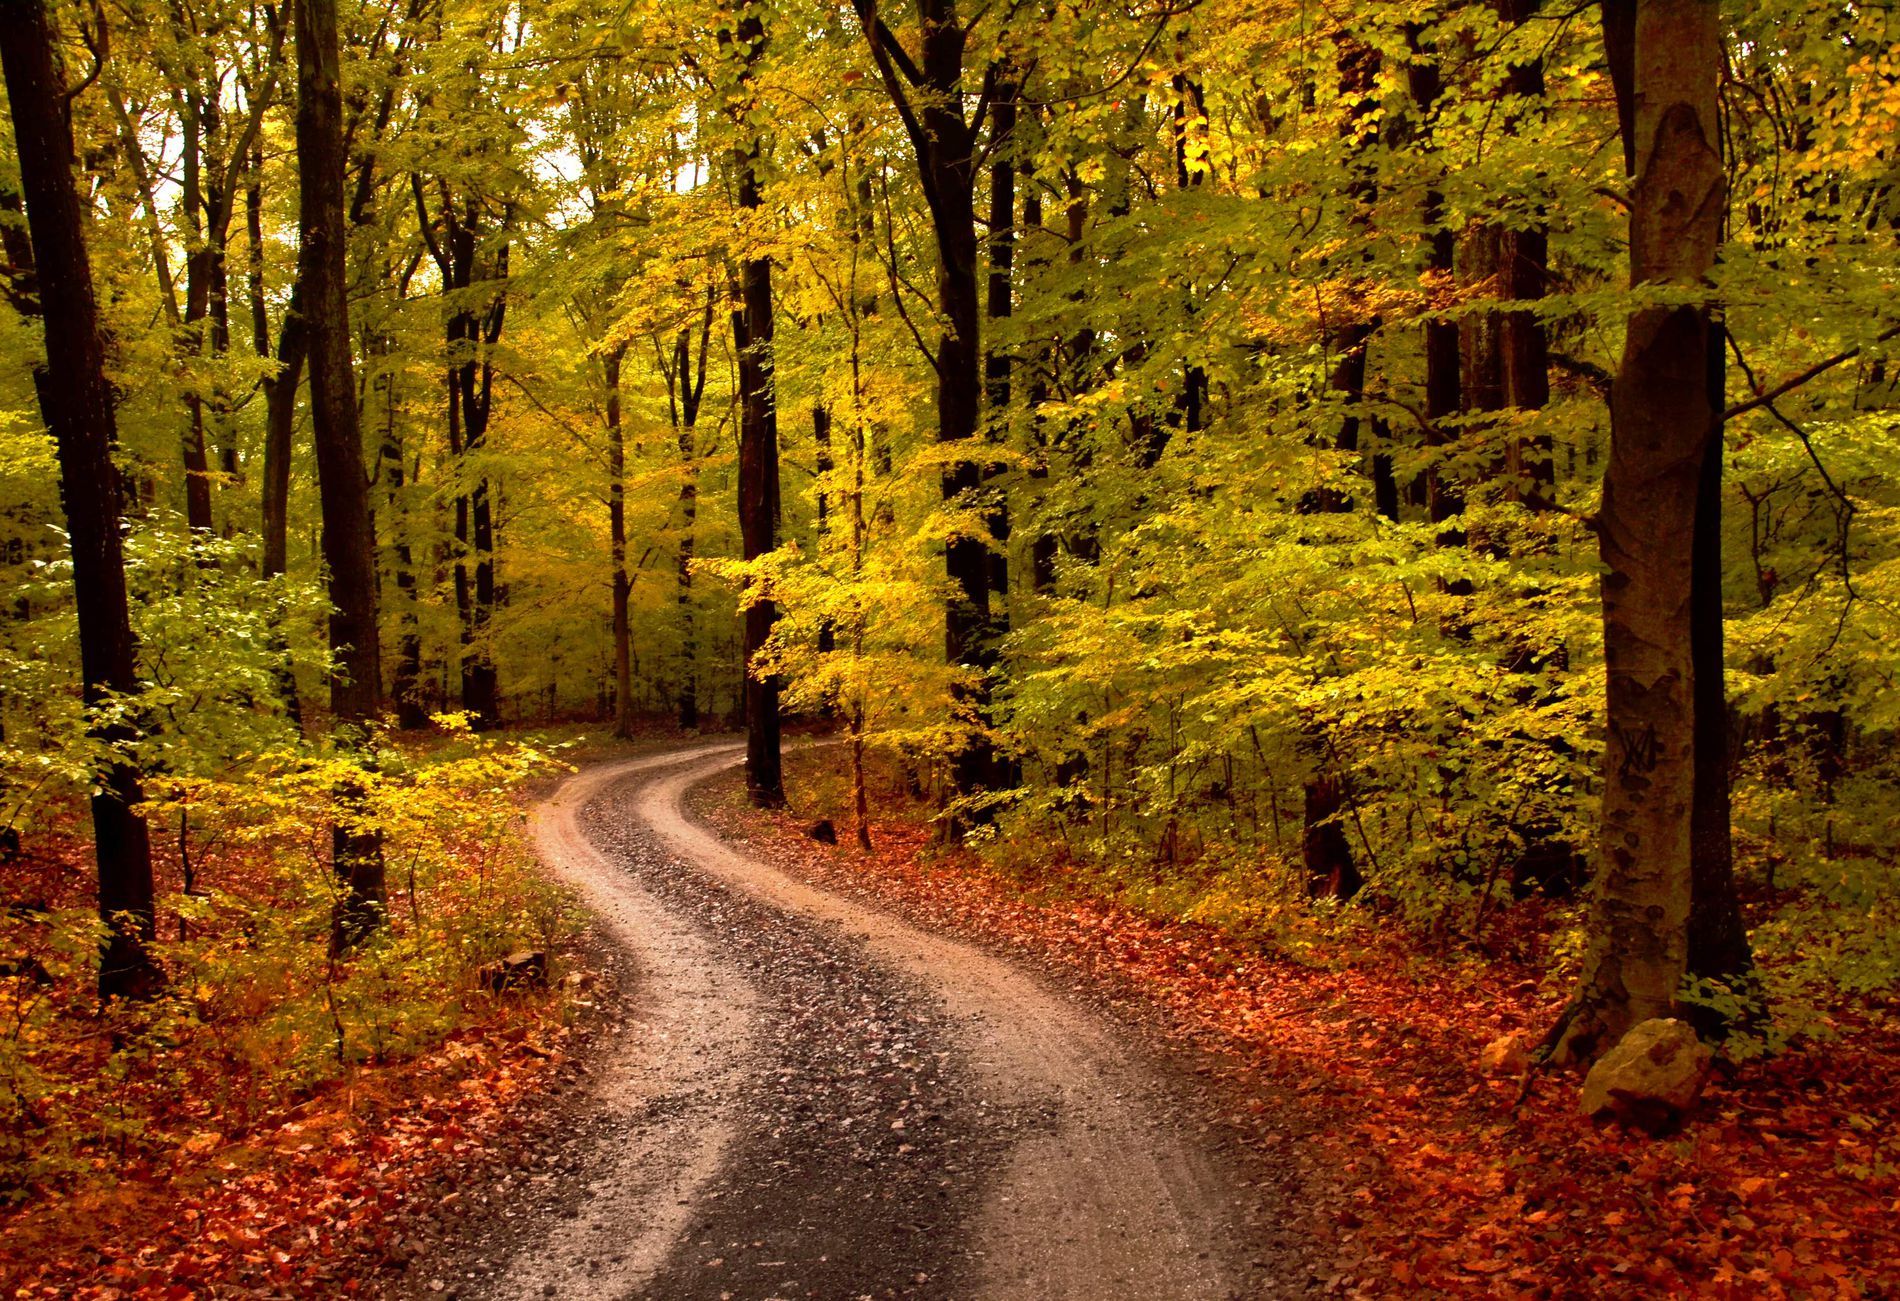
Winding Forest Path in Autumn
A narrow gravel path winds through a dense forest filled with tall trees and colorful autumn leaves. The ground is covered in orange and red foliage, and the trees show vibrant shades of green, yellow, and gold. A large rock sits near the path's edge under a tree.
Taken at eye level, this autumn forest scene features warm orange and yellow tones. The soft lighting and winding path create a peaceful, inviting mood surrounded by dense, colorful foliage.
Labels: Autumn, Outdoors, Nature, Scenery, Road, Leaf, Plant, Tree, Path, Trail, Rock, Trees, Ground
Camera: NIKON CORPORATION NIKON D7000
Aperture: F5.6
Exposure: 1/30 sec
ISO: 160
Focal length: 30.0 mm